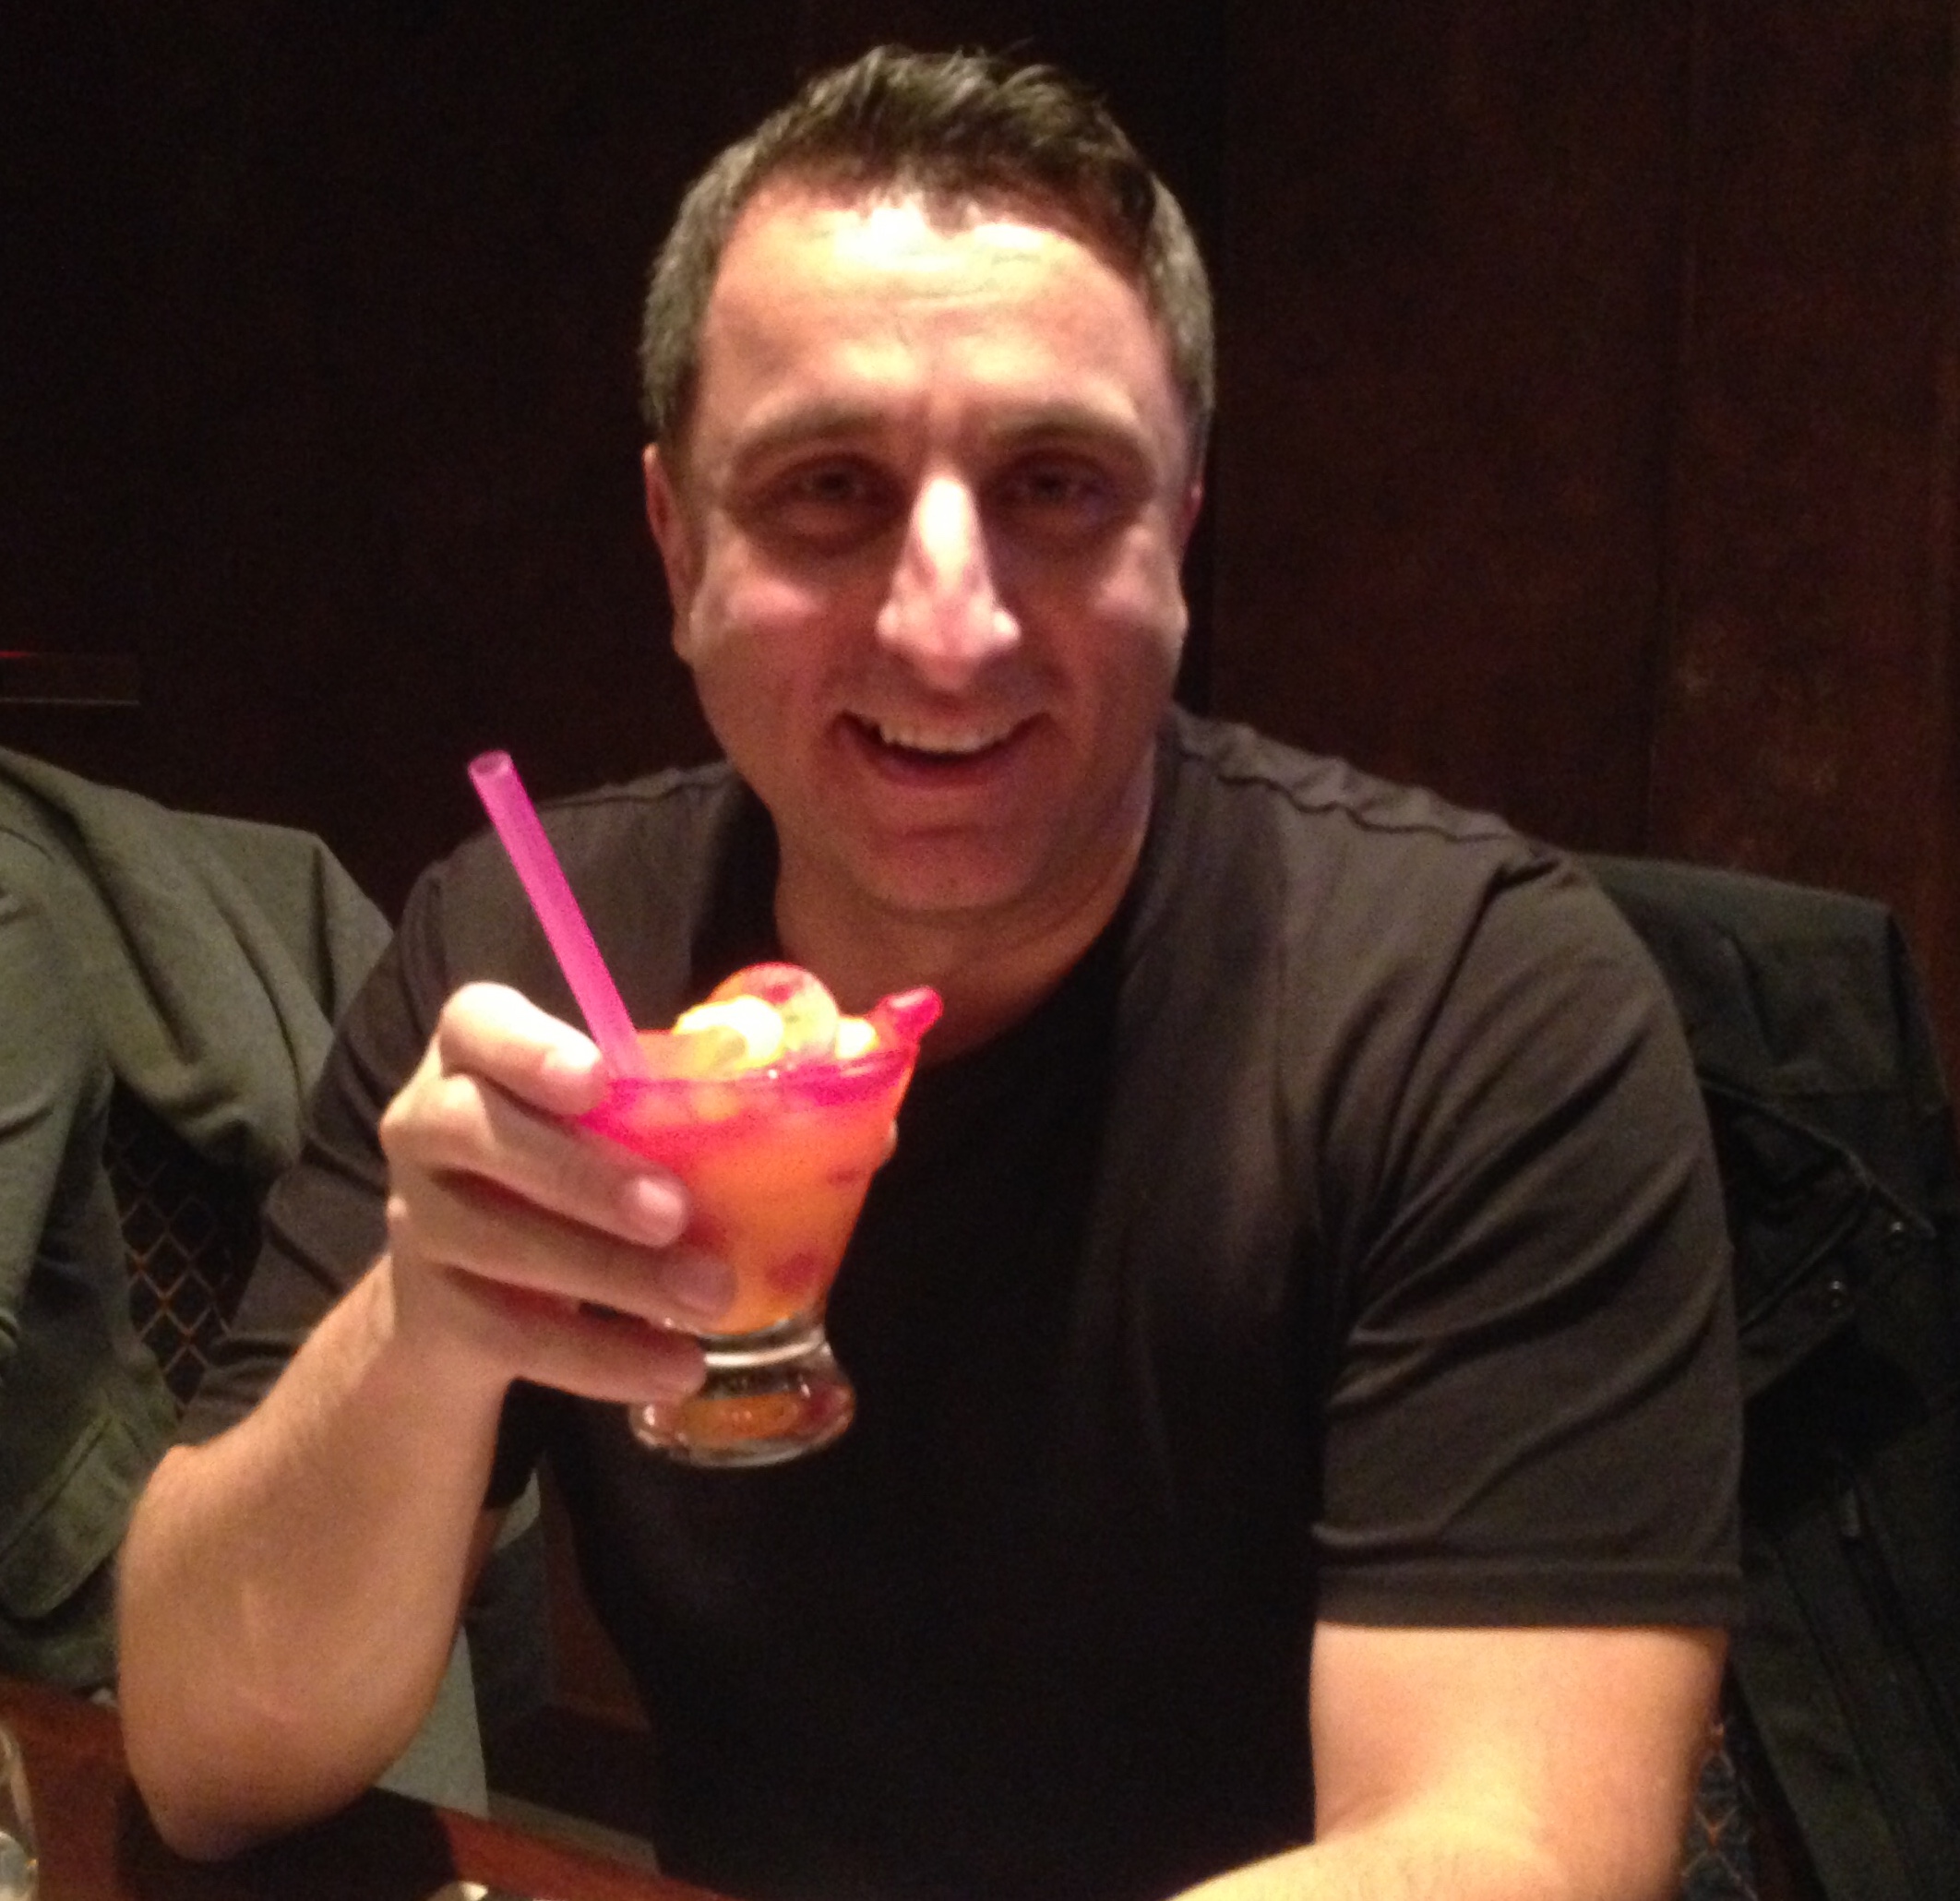
mouth, eating, 2014365, sense